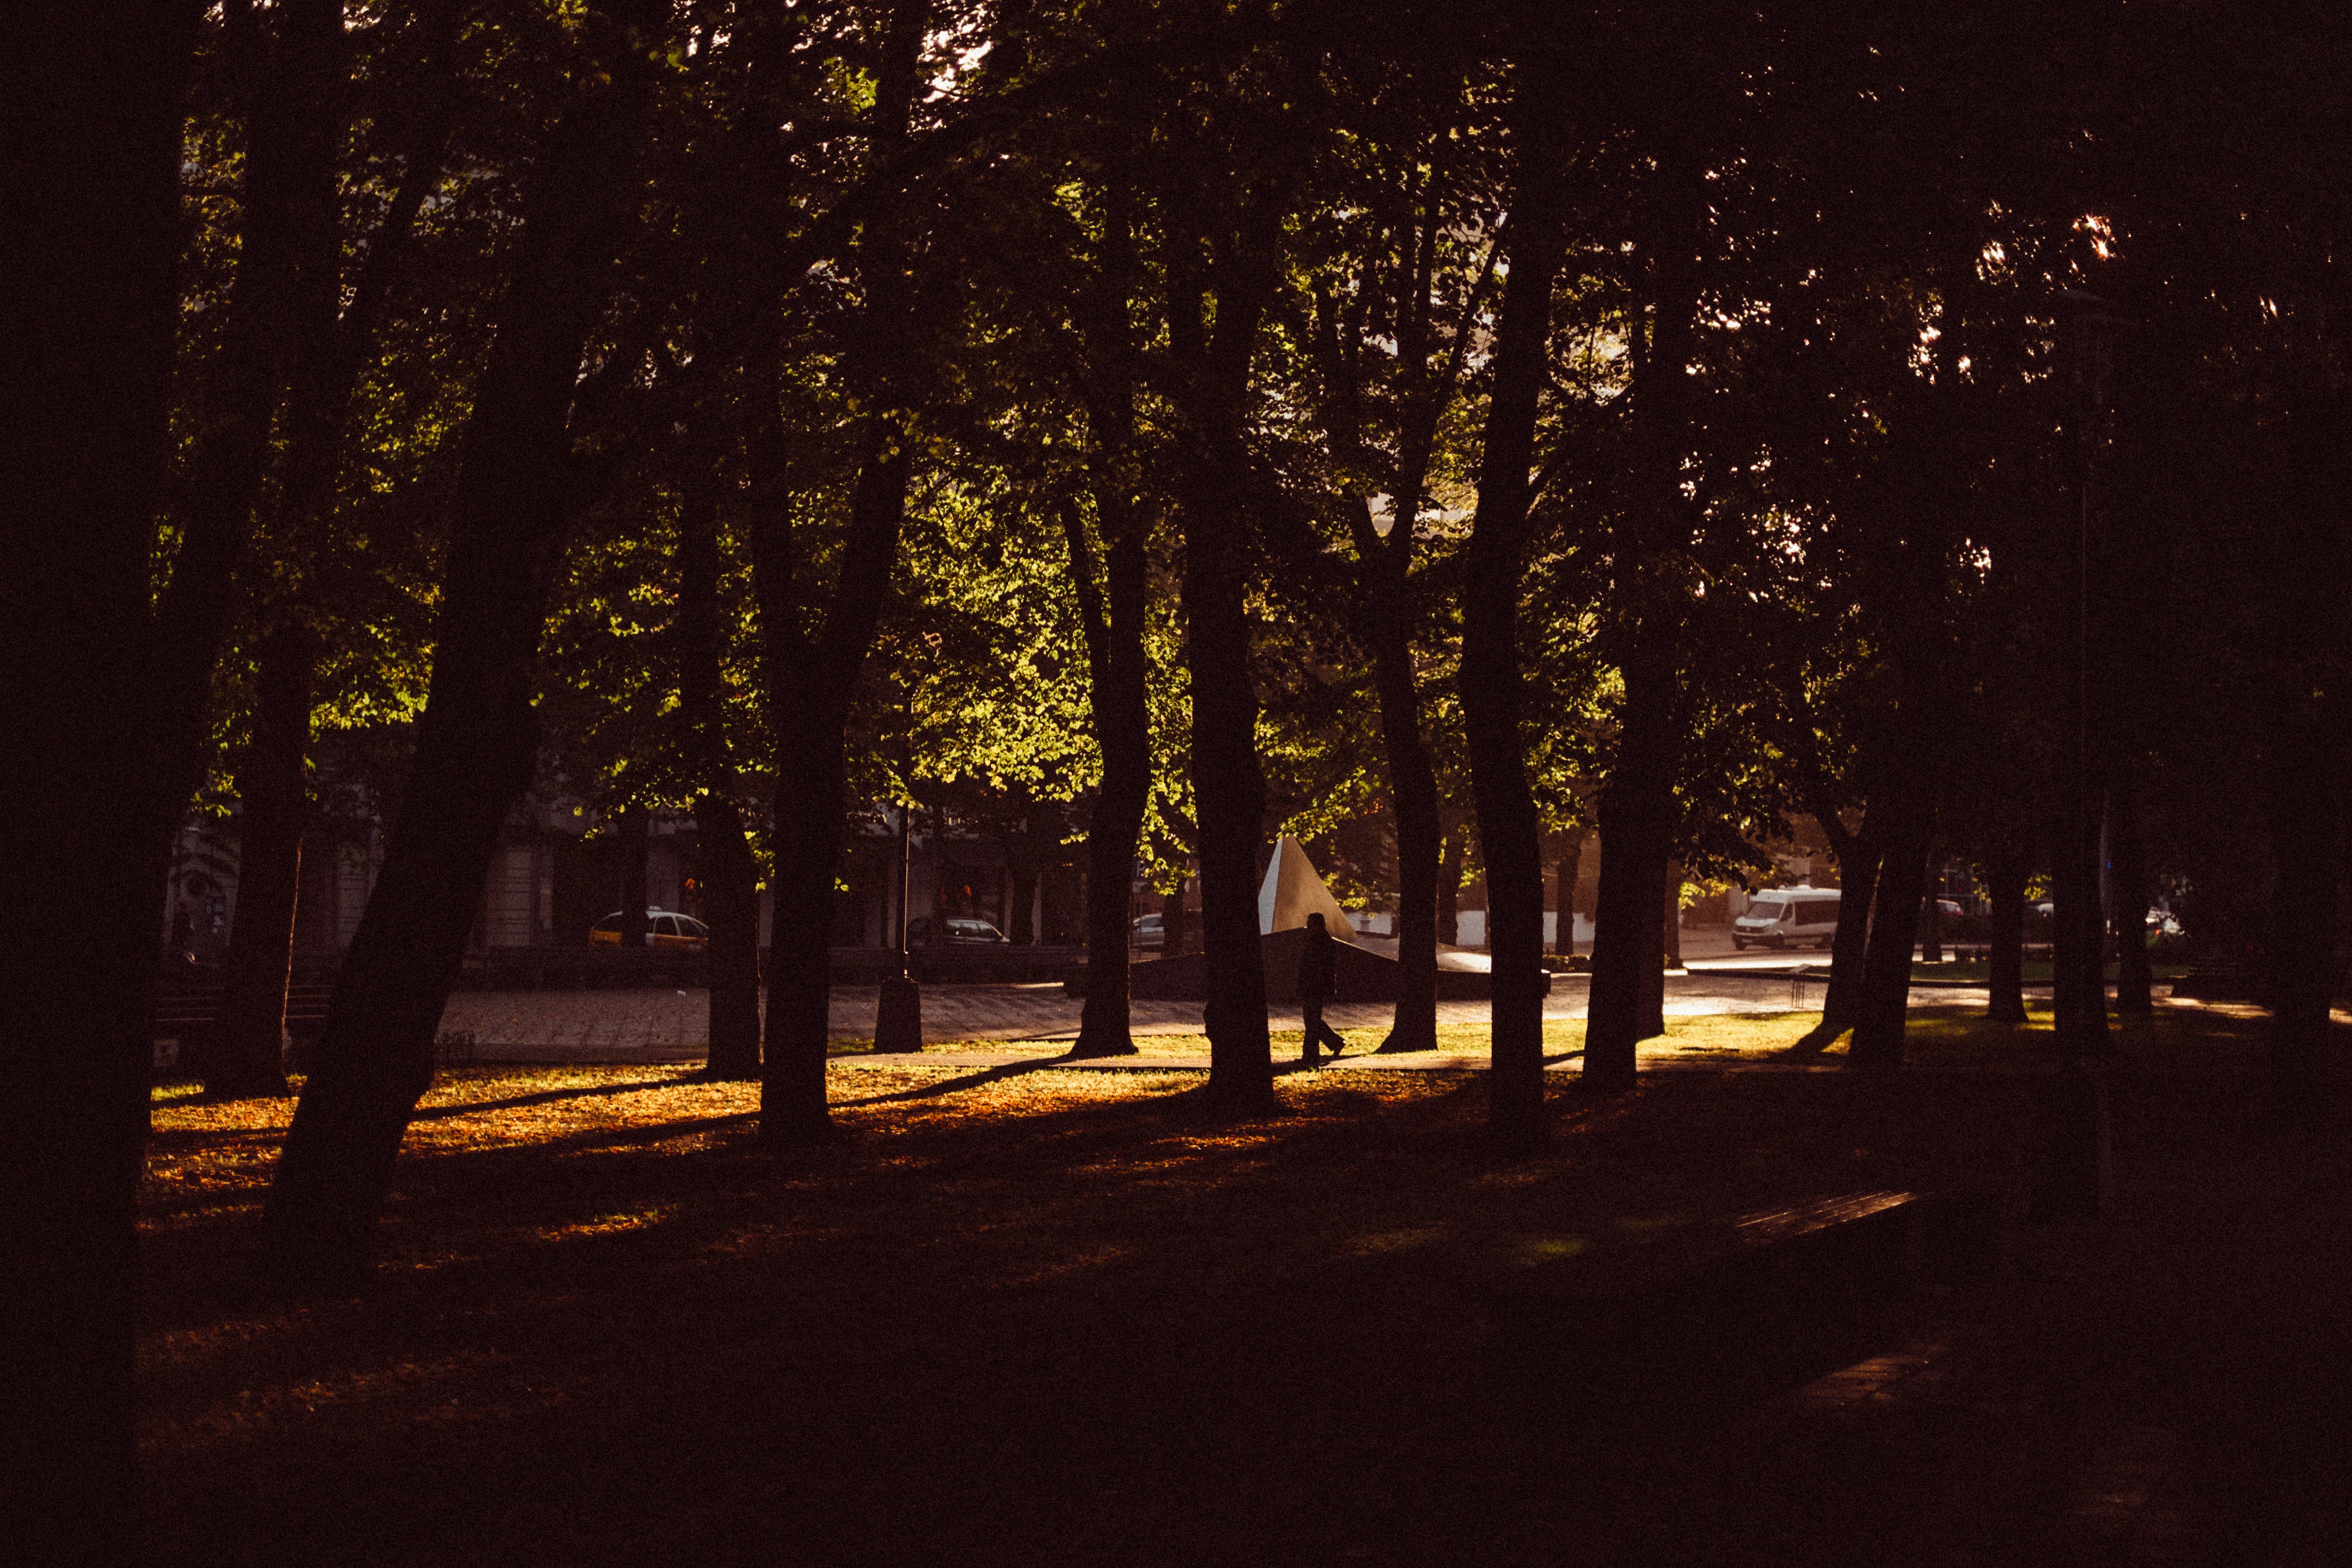
tree, forest, outdoor, branch, light, plant, sunrise, sunset, night, sunlight, morning, leaf, shade, dawn, dark, dusk, evening, autumn, darkness, lighting, season, atmospheric phenomenon, woody plant